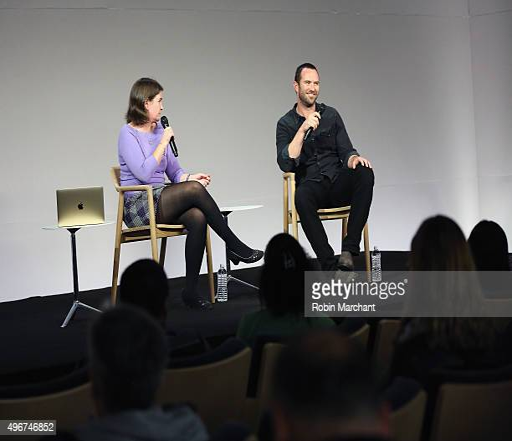
meet the actor with person